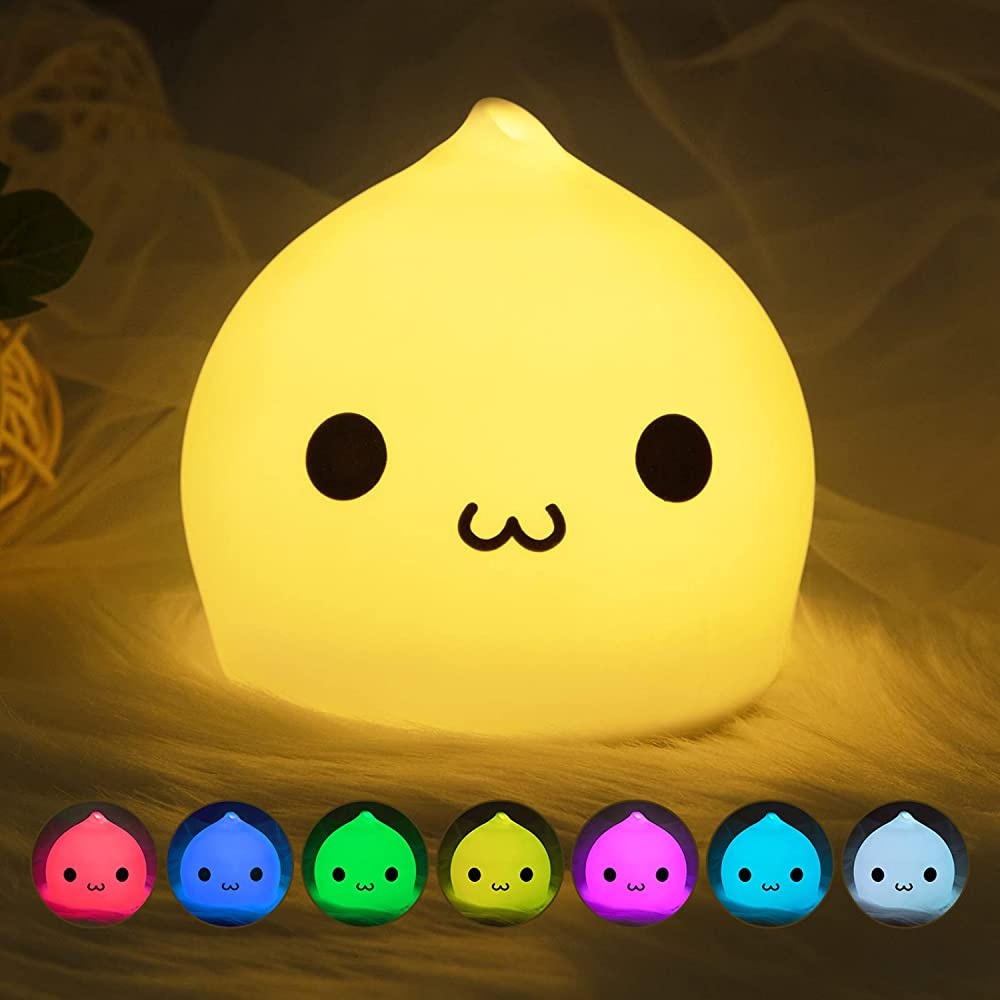
Litake Cute Night Light, Battery Night Lights for Kids, Silicone Tap Light, Baby Toddler Kids Night Lights for Bedroom Christmas Birthday Gifts, Warm White/ Single Color/7 Color Breathing Modes
FREE standard shipping within the United States(3-6 Days)on all orders! 100% money back guarantee for items not delivered or damaged during shipping. Safe and secure checkout with our high quality encryption Shipping services: UPS, FedEx, USPS. Only ship to the lower 48 states, no APO/FPO addresses or PO Boxes allowed. Local pickups and combined shipping options are not provided at this time. Return You can return a product for up to 30 days from the date you purchased it. Any product you return must be in the same condition you received it and in the original packaging. Please keep the receipt. Payment We accept payment by any of the following methods: PayPal, Cerdit Cards Feedback Customer satisfaction is very important to us. If you have any problem with your order, please contact us and we will do our best to make you satisfied. Contact Us If you have any queries, please contact us via Sales@ZeeBooth.com We usually respond within 24 hours on weekdays. Please visit store to check out other items for sale! Thank you for shopping here.
Brand: Litake
Category: Baby & Toddler > Baby Toys & Activity Equipment > Baby Soothers > Night Lights